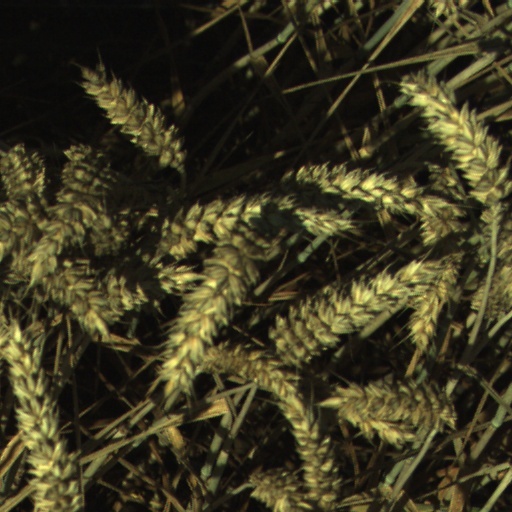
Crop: wheat